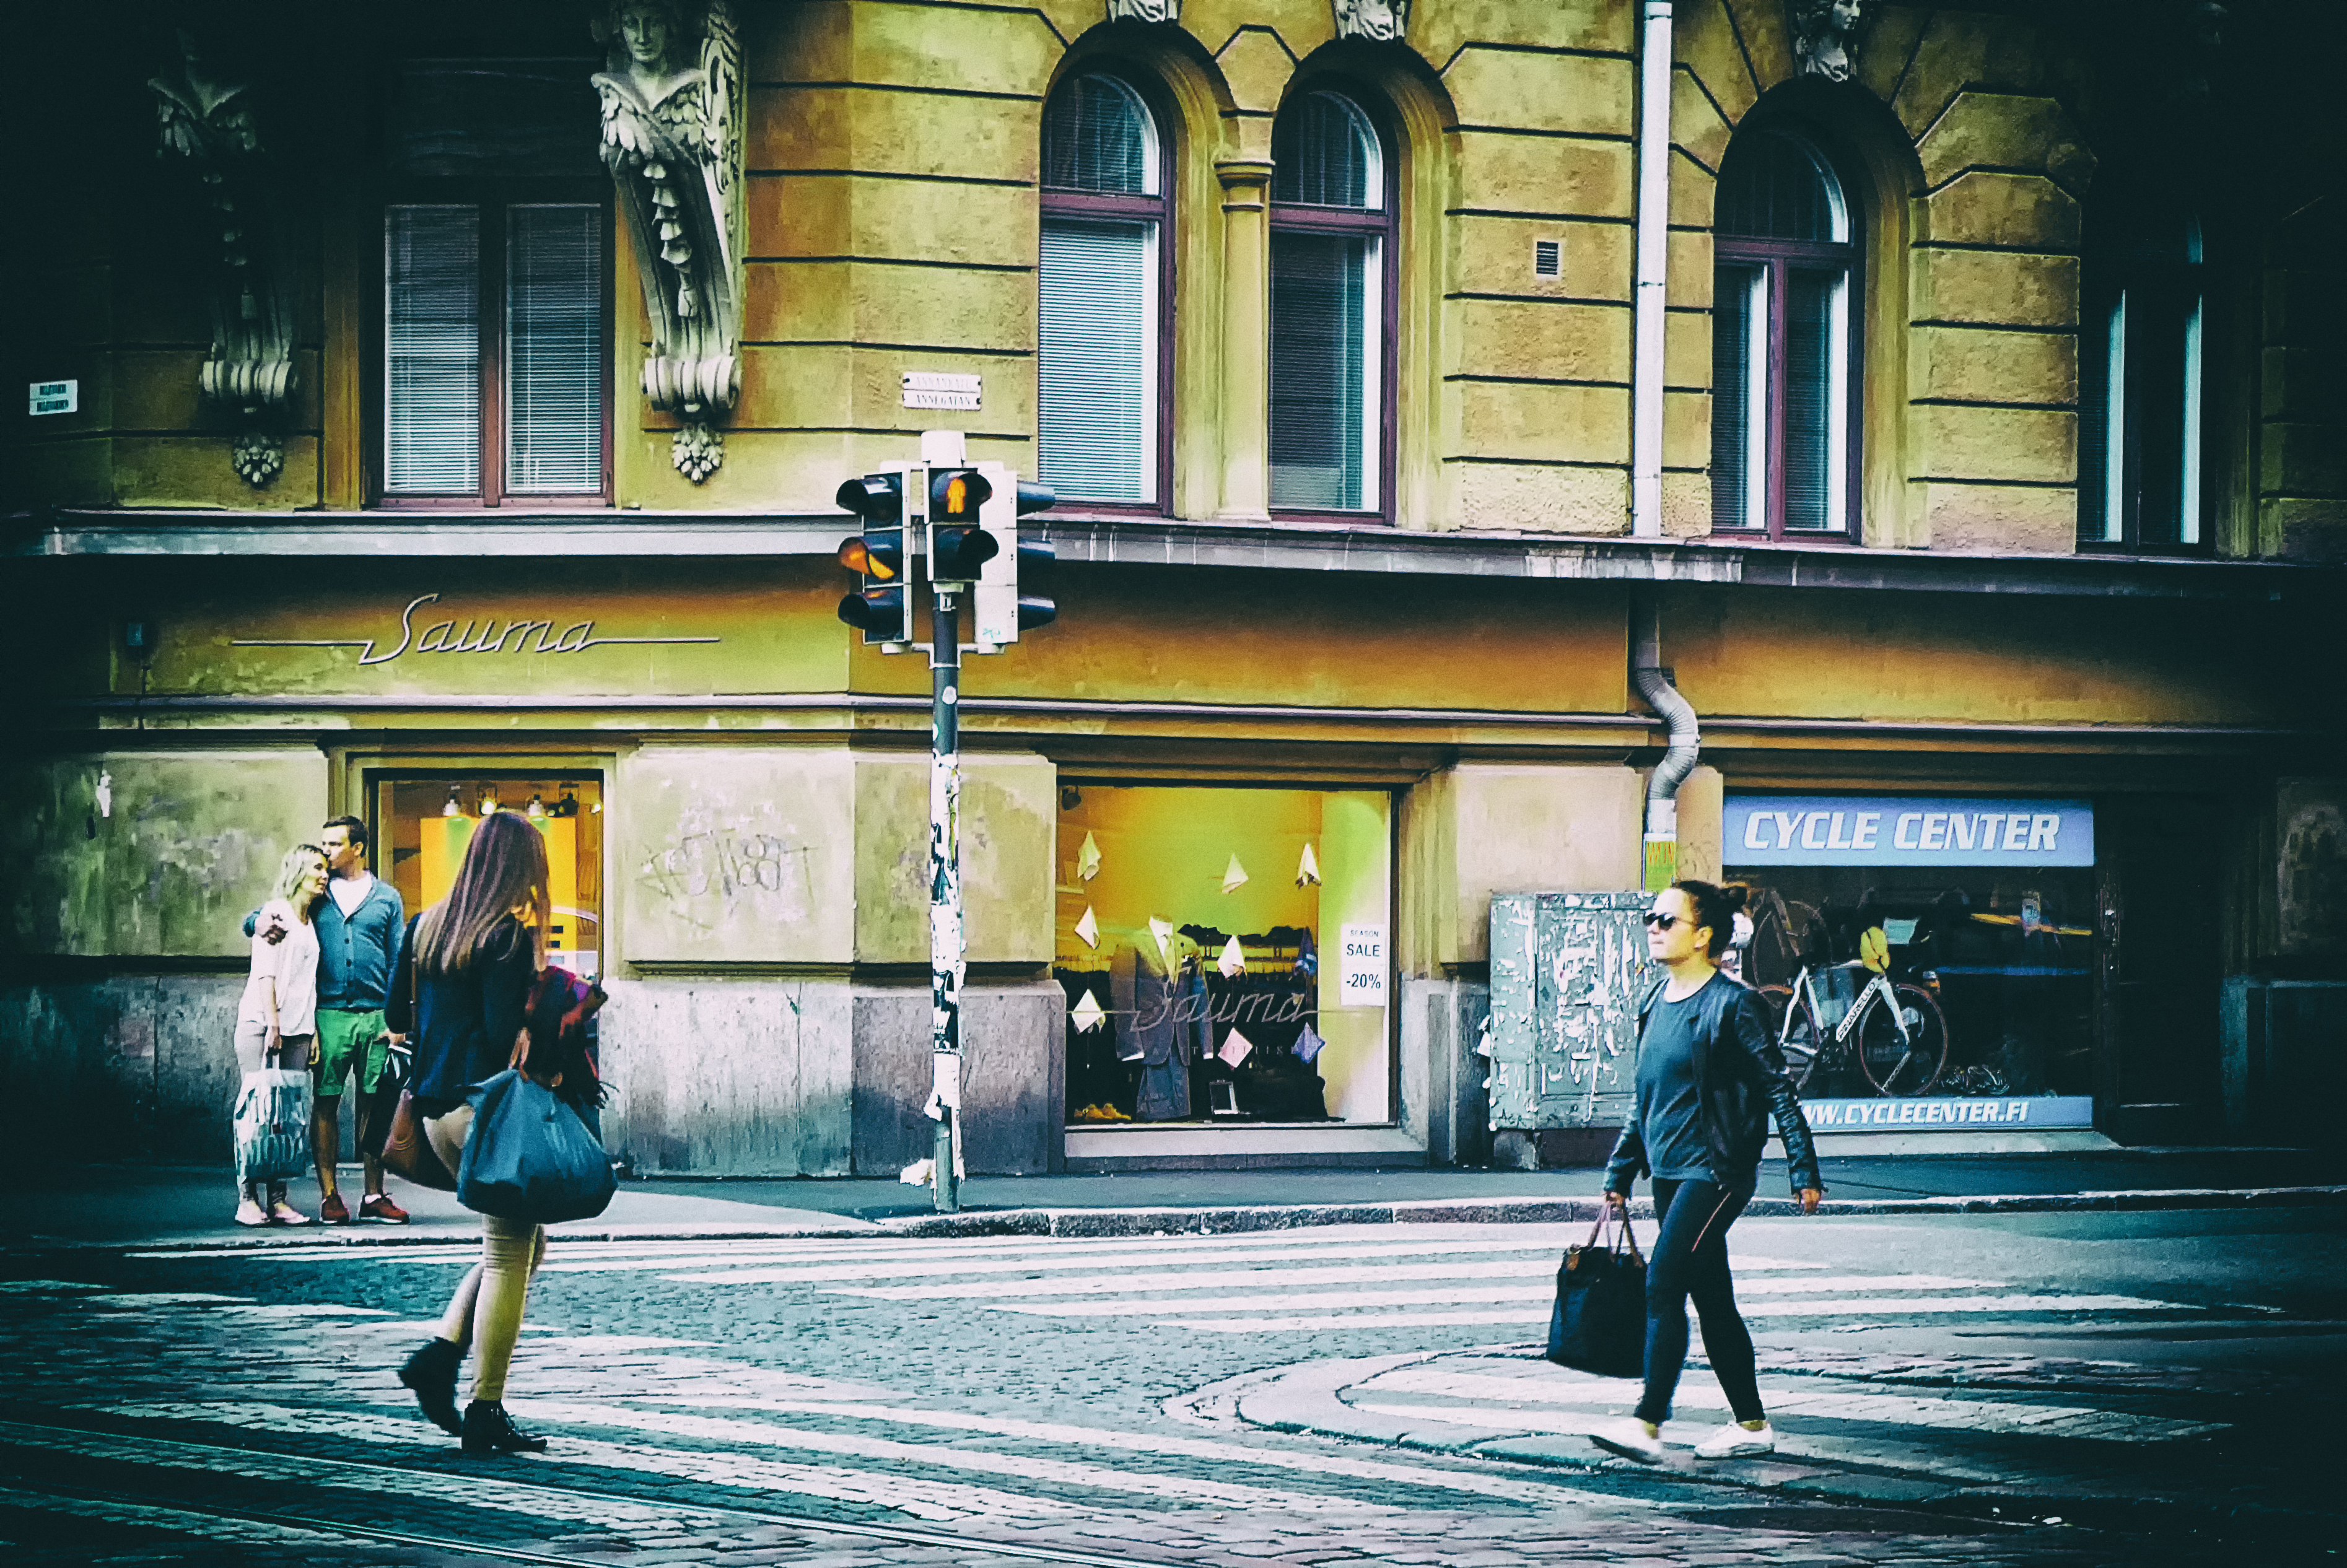
outdoor, pedestrian, light, people, road, traffic, street, night, cityscape, evening, color, lights, shops, corner, infrastructure, snapshot, finland, helsinki, annankatu, bulevardi, urban area